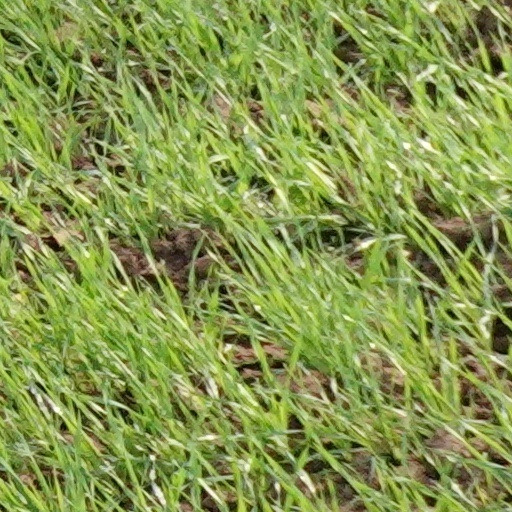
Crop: wheat